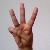
The image shows a hand gesture representing the letter 'W' in Indian Sign Language.